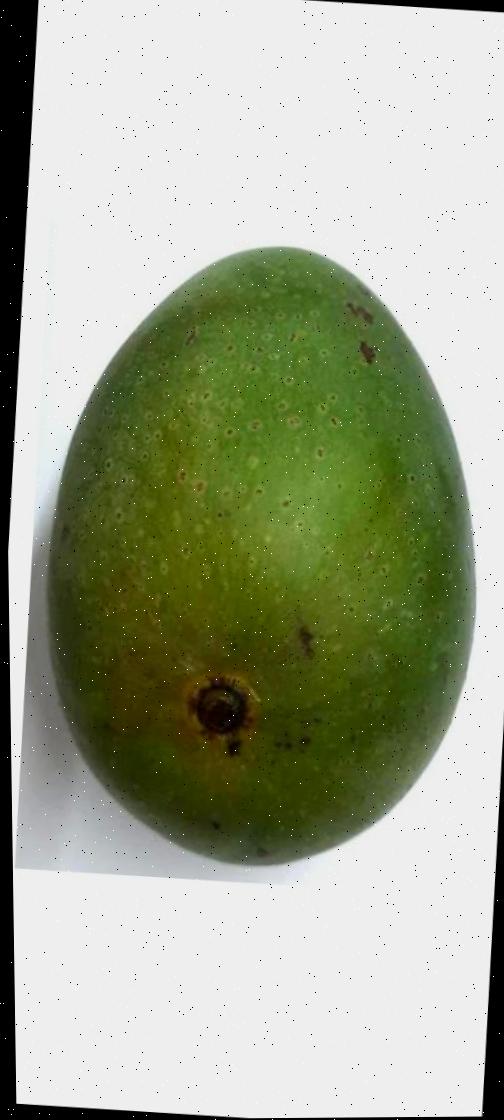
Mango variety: Ashshina Zhinuk